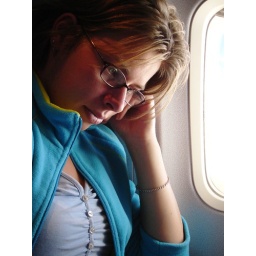
Reading a book in the plane